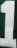
Number: 1